Philadelphia Wireman

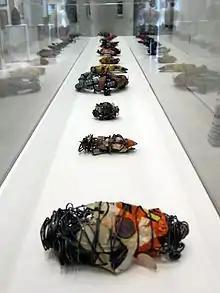

The Philadelphia Wireman is the working name given to an unknown outsider artist responsible for approximately 1,200 small-scale wire-frame sculptures that were found by a passerby, abandoned on a street outside a transient home in Philadelphia, Pennsylvania in 1982. The artist is assumed to have access to the tools required to bend some of the heavy-gauge wire in the sculptures; it is hypothesised that the sculptures were abandoned after their creator's death. Nothing is known about the artist's motives. Many of the pieces resemble African art, and this plus the demographics of the neighborhood where the art collection was found have led some reviewers to speculate that the artist was African-American. In 1999, according to the Fleisher-Ollman Gallery, a gallery visitor correctly identified the street that the art was found on, and confirmed that he had seen an elderly black man making these sculptures circa 1970, but beyond that the artist has never been identified.